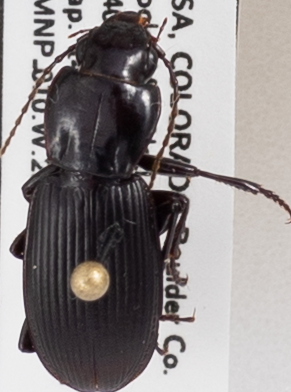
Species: Pterostichus protractus
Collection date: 2021-09-14
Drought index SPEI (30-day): -1.69
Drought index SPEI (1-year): -0.058
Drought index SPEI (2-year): -0.966